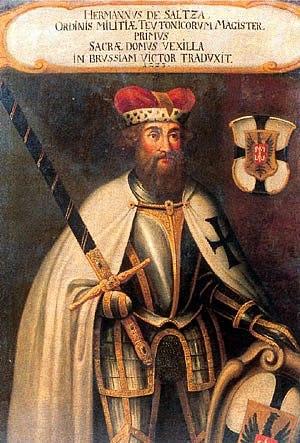
La maison de l'hôpital des Allemands de Sainte-Marie-de-Jérusalem et plus tard, l'ordre de la Maison de Sainte-Marie-des-Teutoniques, plus connu sous le nom d’ordre des Chevaliers teutoniques ou de maison des chevaliers de l'hôpital de Sainte-Marie-des-Teutoniques à Jérusalem ou enfin les Teutoniques, est un ordre militaire chrétien apparu au Moyen Âge.
Cette page dresse une liste de personnalités mortes au cours de l'année 1239 :
Brașov est une ville du centre de la Roumanie, à la courbure des Carpates, ayant le statut de municipe. Elle est le chef-lieu du județ de Brașov.
Johann August Heinrich Heros von Borcke est un officier de cavalerie prussien et un officier de l'armée des États confédérés. Sa prestance et son courage font de lui un personnage historique aussi bien en Prusse que dans la Confédération.
Cette page dresse une liste de personnalités nées au cours de l'année 1179 :